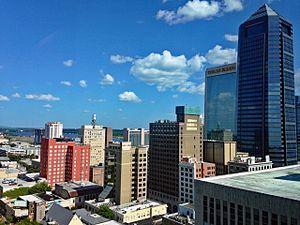
Downtown Jacksonville est le quartier d'affaires de Jacksonville, situé à proximité du centre géographique de l'aire métropolitaine. Il comprend les districts de Brooklyn, LaVilla, Southbank, et Northbank. Dans le quartier de Northbank, Laura Street croise Independent Drive, Bay Street, Forsyth Street, Adams Street, Monroe Street, Duval Street et Church Street, et est le centre du quartier financier de la ville.